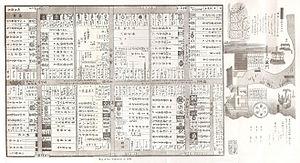
Le Yoshiwara était un quartier célèbre d'Edo, au Japon.
La prostitution au Japon a fait l'objet de réglementations dès le début du XVIIᵉ siècle, au cours de l'époque d'Edo. Une loi concernant le quartier de Yoshiwara tendait à criminaliser l'activité des prostitués et les contraignait à se faire enregistrer auprès des pouvoirs publics. Cette loi qui réglementait la prostitution était avant tout un moyen pour le pouvoir de s'assurer des rentrées fiscales. Les prostituées étaient hiérarchisées afin que leurs clients puissent faire appel à leurs services en fonction de la position sociale qui était la leur dans la ville.